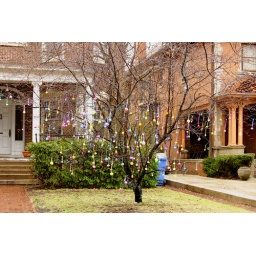
This tree in Hyde Park, Chicago was well-decorated with colorful eggs. Happy Easter to all. No invites to groups please.